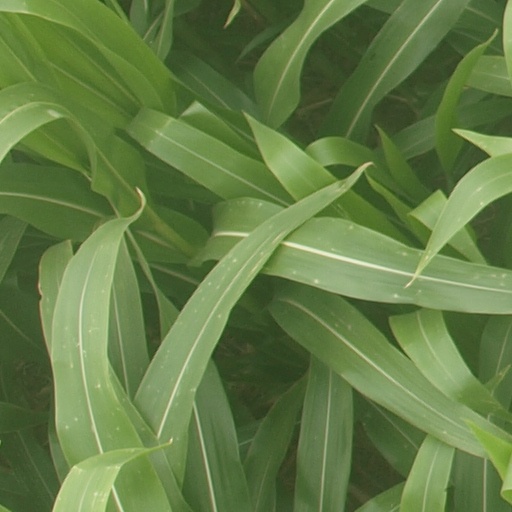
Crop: maize; corn